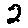
Label: 2